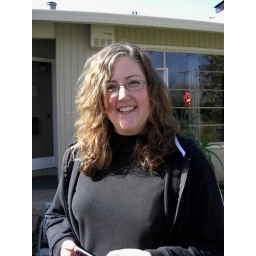
Andrea soaks up the sun while Westbye keeps the sidewalks clear at home in Maine.